Diaspora

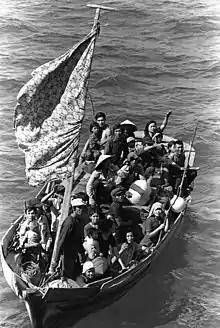
Vietnamese "boat people" awaiting rescue.

The oldest internal migration in Italy goes back to the 11th century when soldiers and settlers from Northern Italy (at the time collectively called "Lombardy"), settled the central and eastern part of Sicily during the Norman conquest of southern Italy. After the marriage between the Norman king Roger I of Sicily with Adelaide del Vasto, member of Aleramici family, many Lombard colonisers left their homeland, in the Aleramici's possessions in Piedmont and Liguria, to settle on the island of Sicily. The migration of people from Northern Italy to Sicily continued until the end of the 13th century. In the same period people from Northern Italy also emigrated to Basilicata. It is believed that the population of Northern Italy who immigrated to Sicily during these centuries was altogether about 200,000 people. Their descendants, who are still present in Sicily today, are called Lombards of Sicily. Following these ancient migrations, in some municipalities of Sicily and Basilicata, dialects of northern origin are still spoken today, the Gallo-Italic of Sicily and the Gallo-Italic of Basilicata.